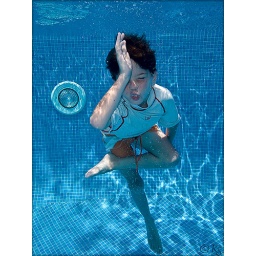
Shot with the Canon PowerShot G10 with under water housing. The hand sign is the scuba divers' sign for &amp;quot;shark&amp;quot;.